Cillian Murphy

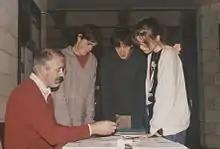
Murphy (second from right) with Tim Smyth, Eoin O'Sullivan and Maria-Theresa Grandfield in 1992

Murphy was born on 25 May 1976 in Douglas, Cork. His mother taught French while his father, Brendan, worked for the Department of Education. His grandfather, aunts, and uncles were also teachers. He was raised in Ballintemple, Cork, alongside his younger brother Páidi and younger sisters Sile and Orla. He started writing and performing songs at the age of 10.